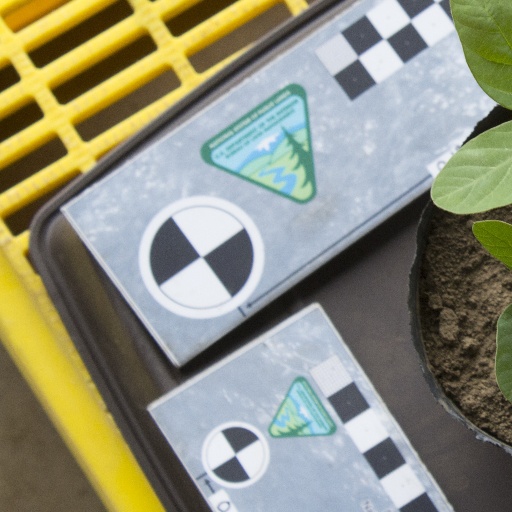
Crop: soybean